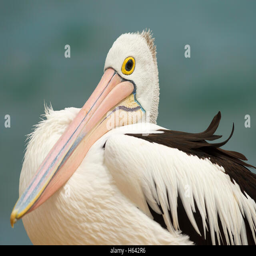
biological species sitting in the wind